Question: Please indicate a possible affordance area of the sit_on_bench that can be used for sitting
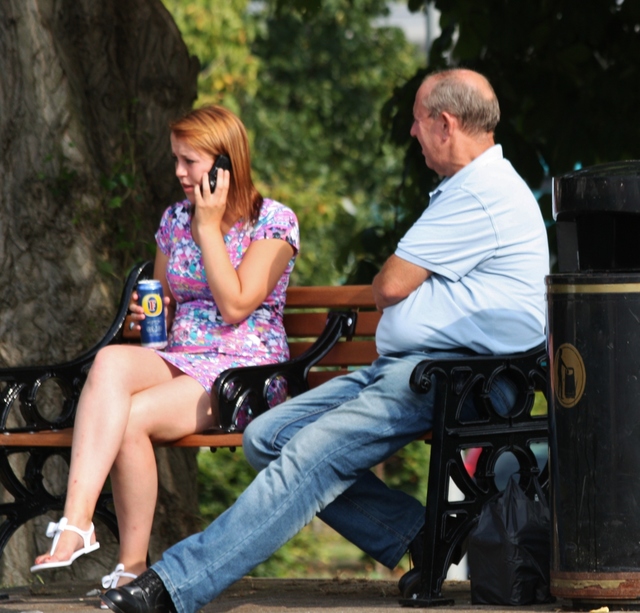
Answer: [0.5, 415.5, 537.5, 440.5]